Gullah

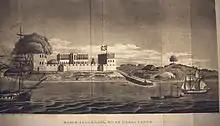
Bunce Island, a historical slave port where the ancestors of many Gullah departed to the Lowcountry

Two British trading companies operated the slave castle at Bunce Island (formerly called Bance Island), located in the Sierra Leone River. Their main contact in Charleston was American Founding Father Henry Laurens. His counterpart in Britain was the Scottish merchant and slave trader Richard Oswald. Many of the enslaved Africans taken in West Africa were processed through Bunce Island, a prime export site for slaves to South Carolina and Georgia. Slave castles in Ghana, by contrast, shipped many of the people they traded to ports and markets in the Caribbean islands.